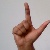
The image shows a hand gesture representing the letter 'L' in Indian Sign Language.